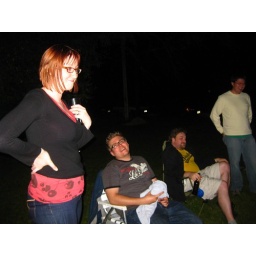
red wine in plastic cups